Portobello, New Zealand

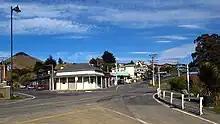
Portobello in 2007

Portobello covers , and is part of the larger Broad Bay-Portobello statistical area.